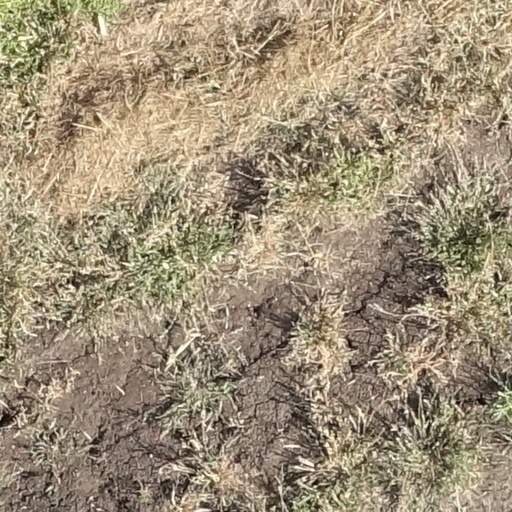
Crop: sorghum